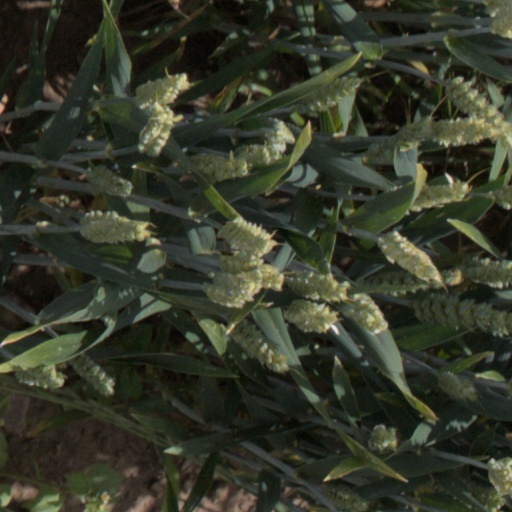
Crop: wheat